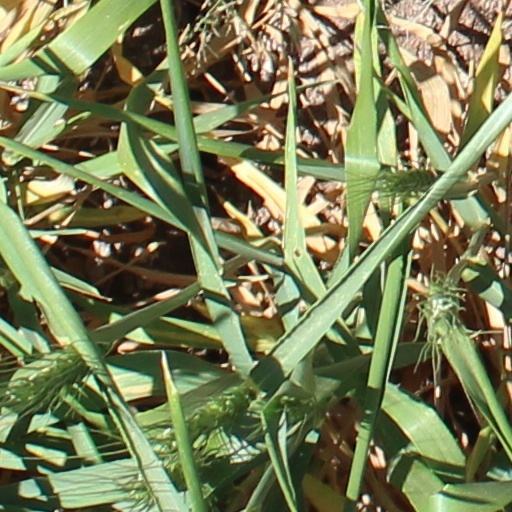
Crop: wheat